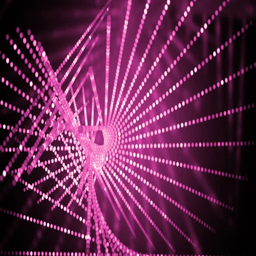
background with particles and stars .